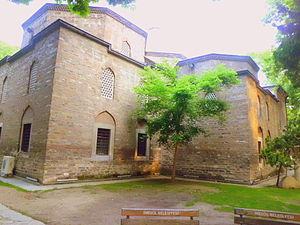
İnegöl est une ville et un district de la province de Bursa en Turquie. La population de la ville s'élève à 130 448 habitants en 2007, celle du district à 208 314 habitants. Population Totale: 215.375 281,000 287,000.